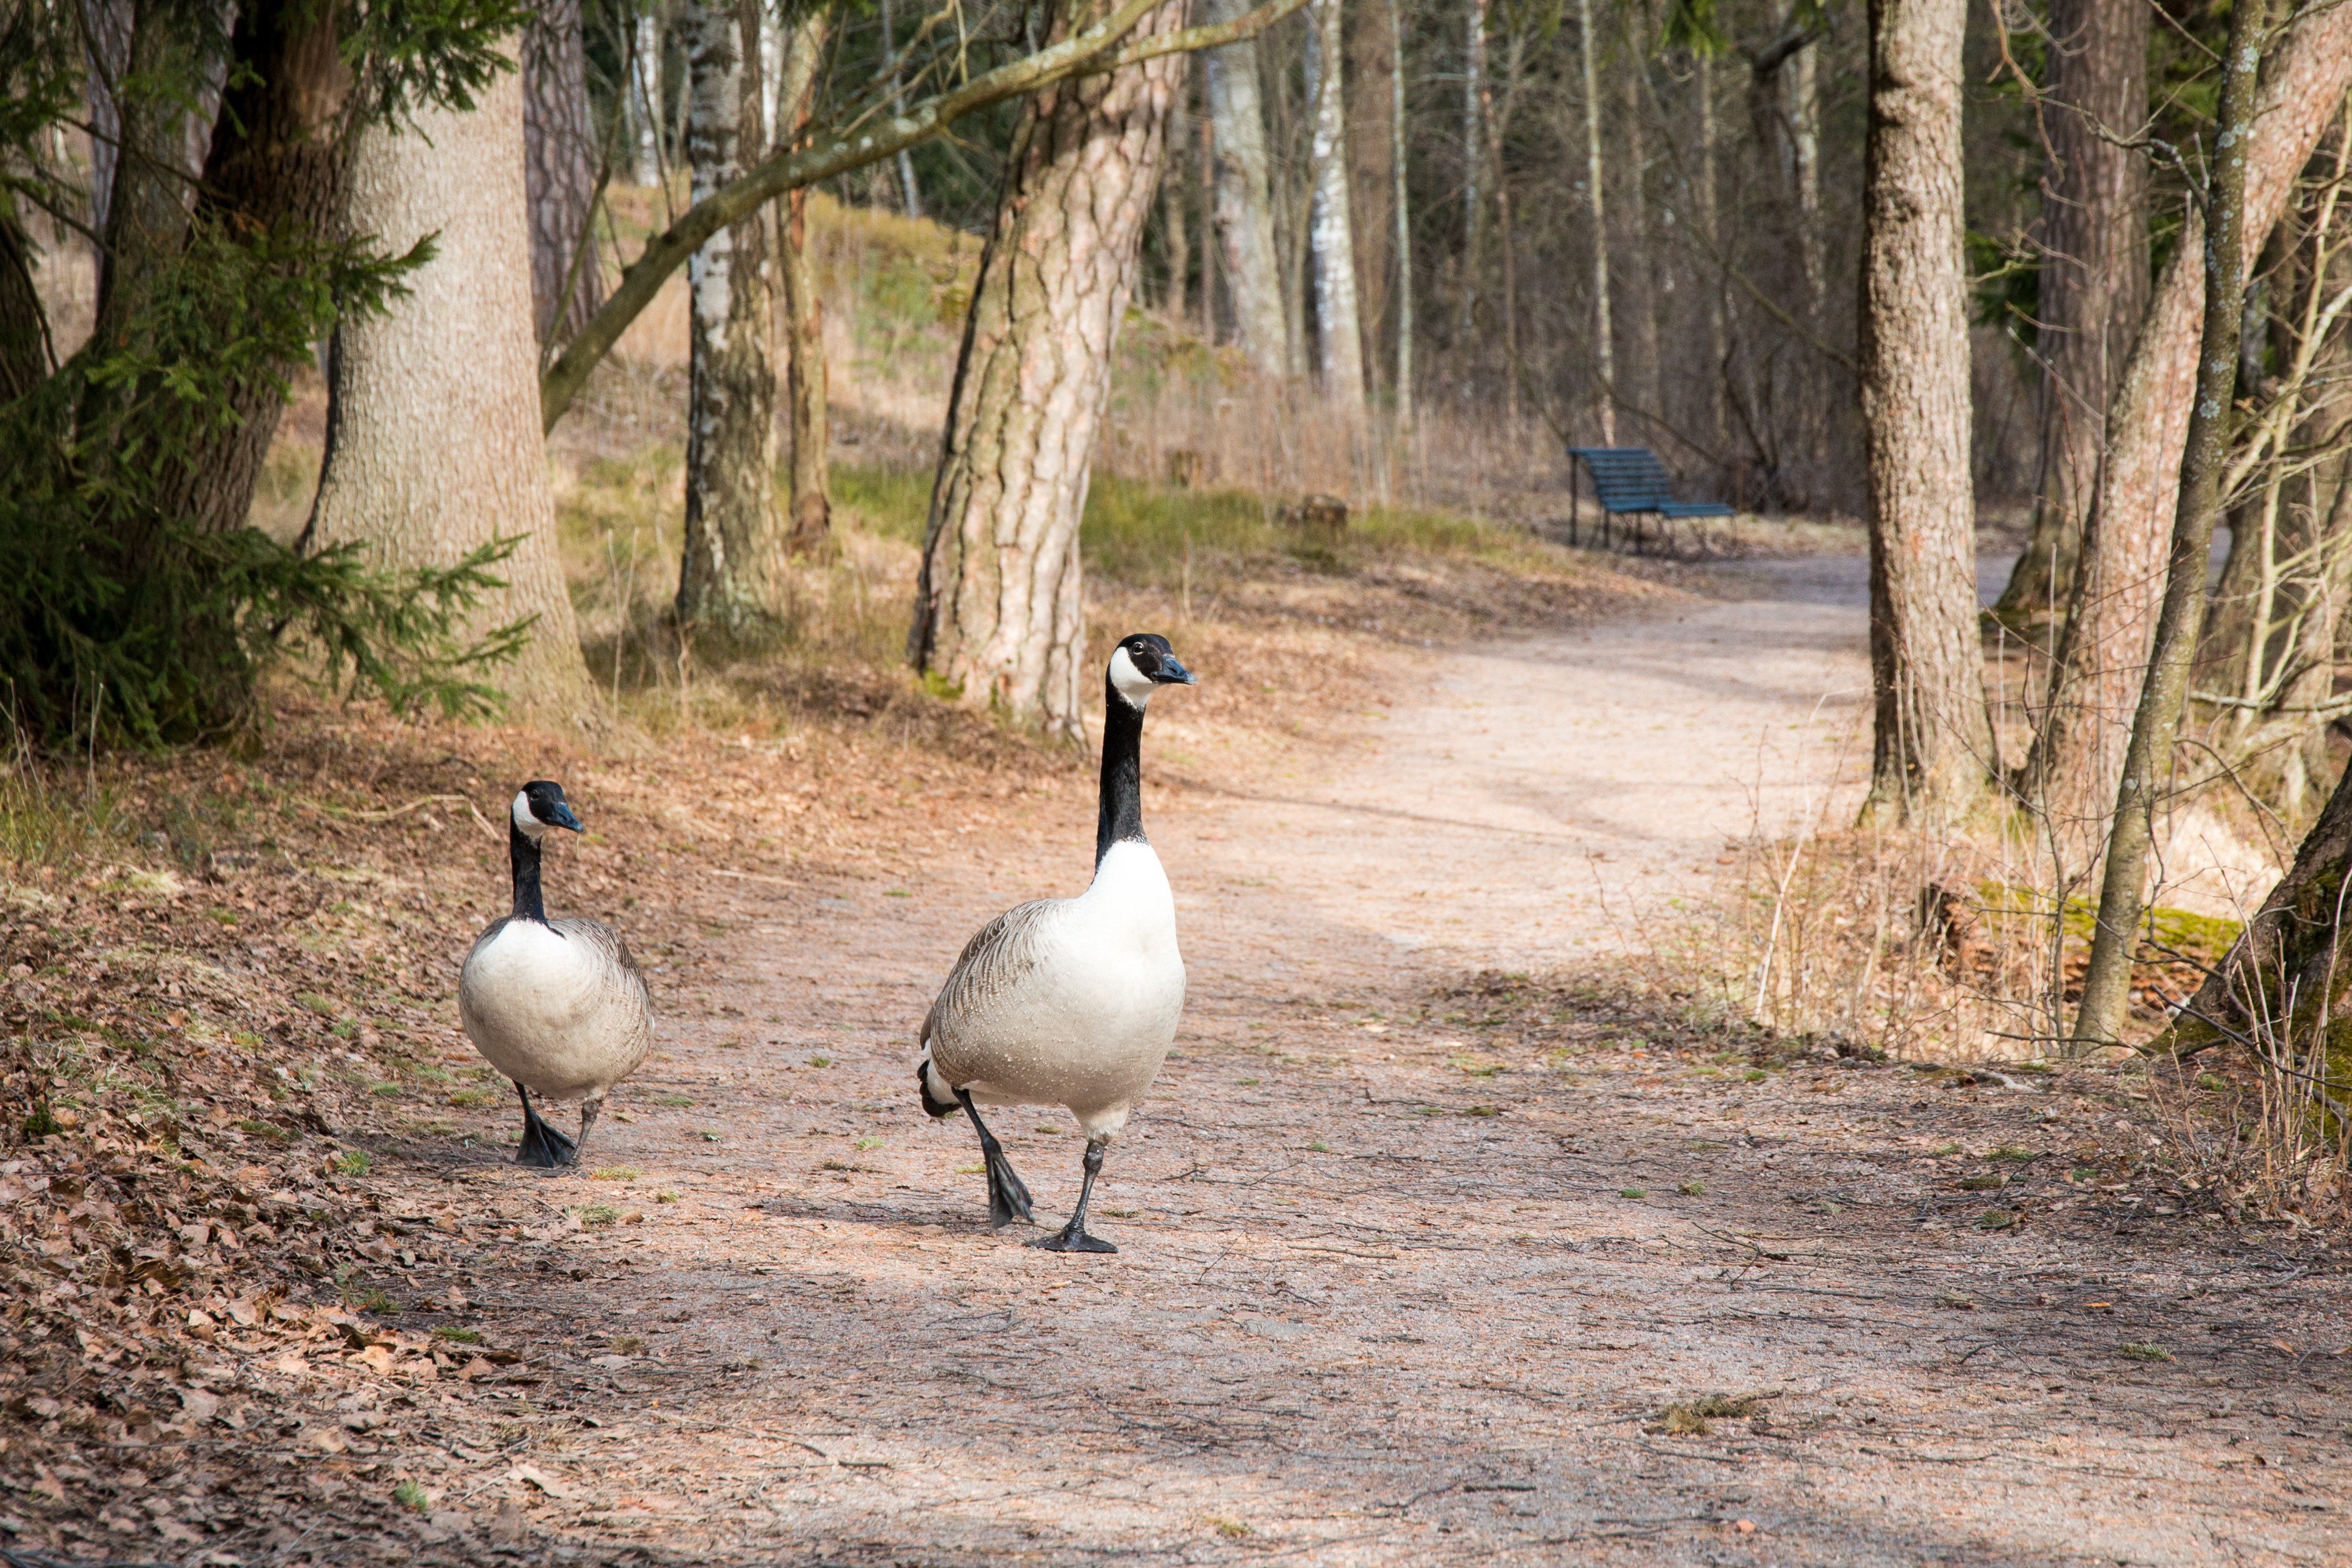
tree, nature, forest, bird, wildlife, zoo, fauna, duck, goose, waterfowl, water bird, canada goose, the path, nature photo, branta canadensis, ducks geese and swans